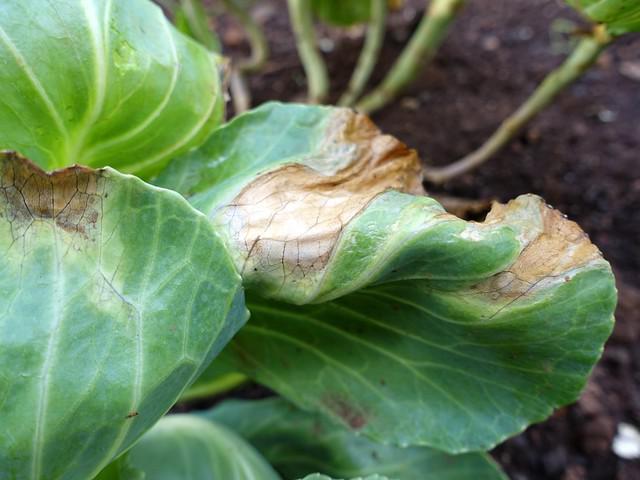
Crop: unknown
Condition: cabbage_cabbage_black_rot